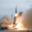
Label: rocket